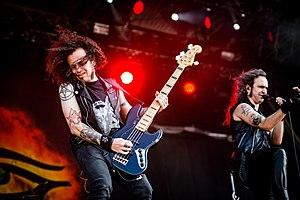
Moonspell est un groupe de metal gothique portugais, originaire d'Amadora et formé en 1989. Bien que principalement rattaché au metal gothique, leur style musical fluctue aussi selon les chansons ou les albums entre le black metal, le metal avant-gardiste et le death metal. Du fait de son succès au niveau international, Moonspell est considéré comme le représentant de la scène metal portugaise.